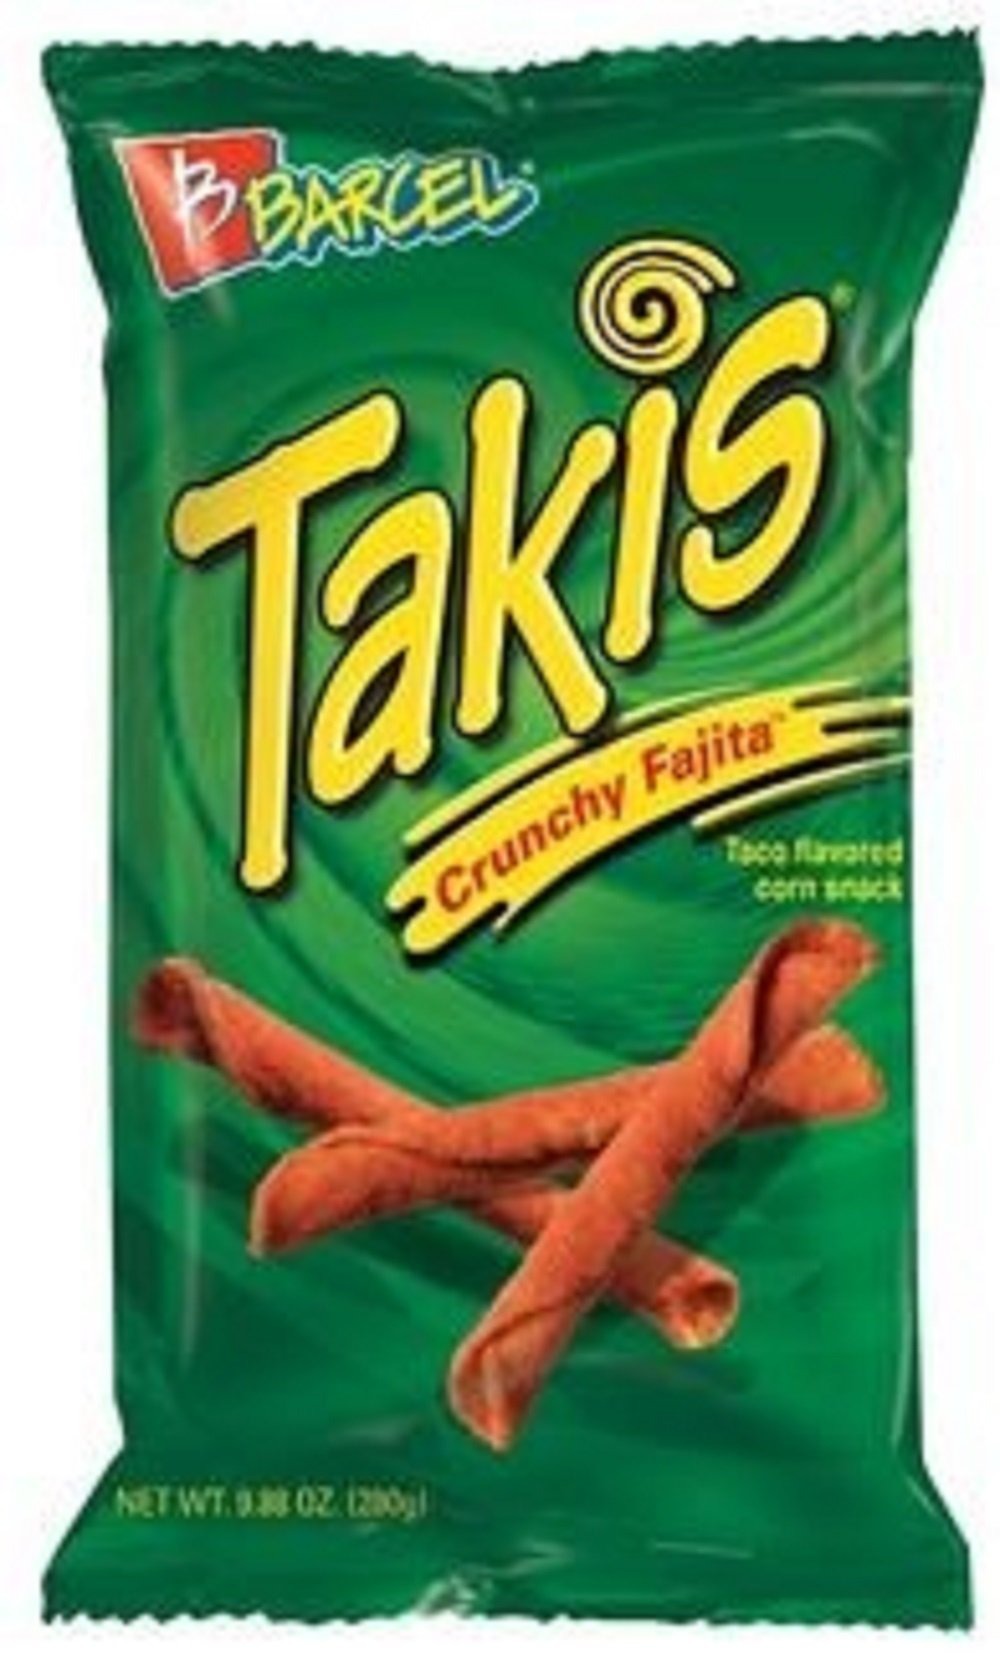
Item Name: Barcel, Takis, Crunchy Fajita, Rolled Tortilla Snacks, 9.9oz Bag (Pack of 3)
Value: 29.7
Unit: Ounce

Price: 18.44